Brunnby Church

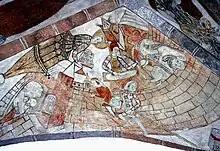
Nave mural of St Andrew preaching in Patras

Brunnby takes its name from the spring about south of the church. Built in the Romanesque style in the mid-12th century, the church initially consisted of a chancel and nave. Two small windows survive from this period. In the 15th century, the church was extended towards the west in the Gothic style, the tower was added and the ceilings were vaulted. The north arm of the transept known as Arild's Chapel was probably added at the beginning of the 16th century, while the south arm or Mölle Chapel was completed in 1752. In 1752, the porch was replaced by the other arm of the transept. In 1912, Theodor Wåhlin redesigned the transept. A new chancel was added, and the old chancel was converted into a sacristy.